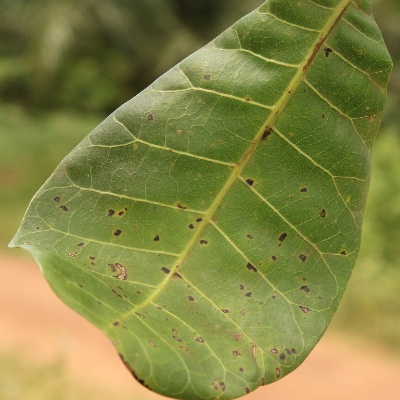
Crop: Cashew
Condition: anthracnose